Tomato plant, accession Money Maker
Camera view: bottom (45 deg); turntable rotation: 300 degrees
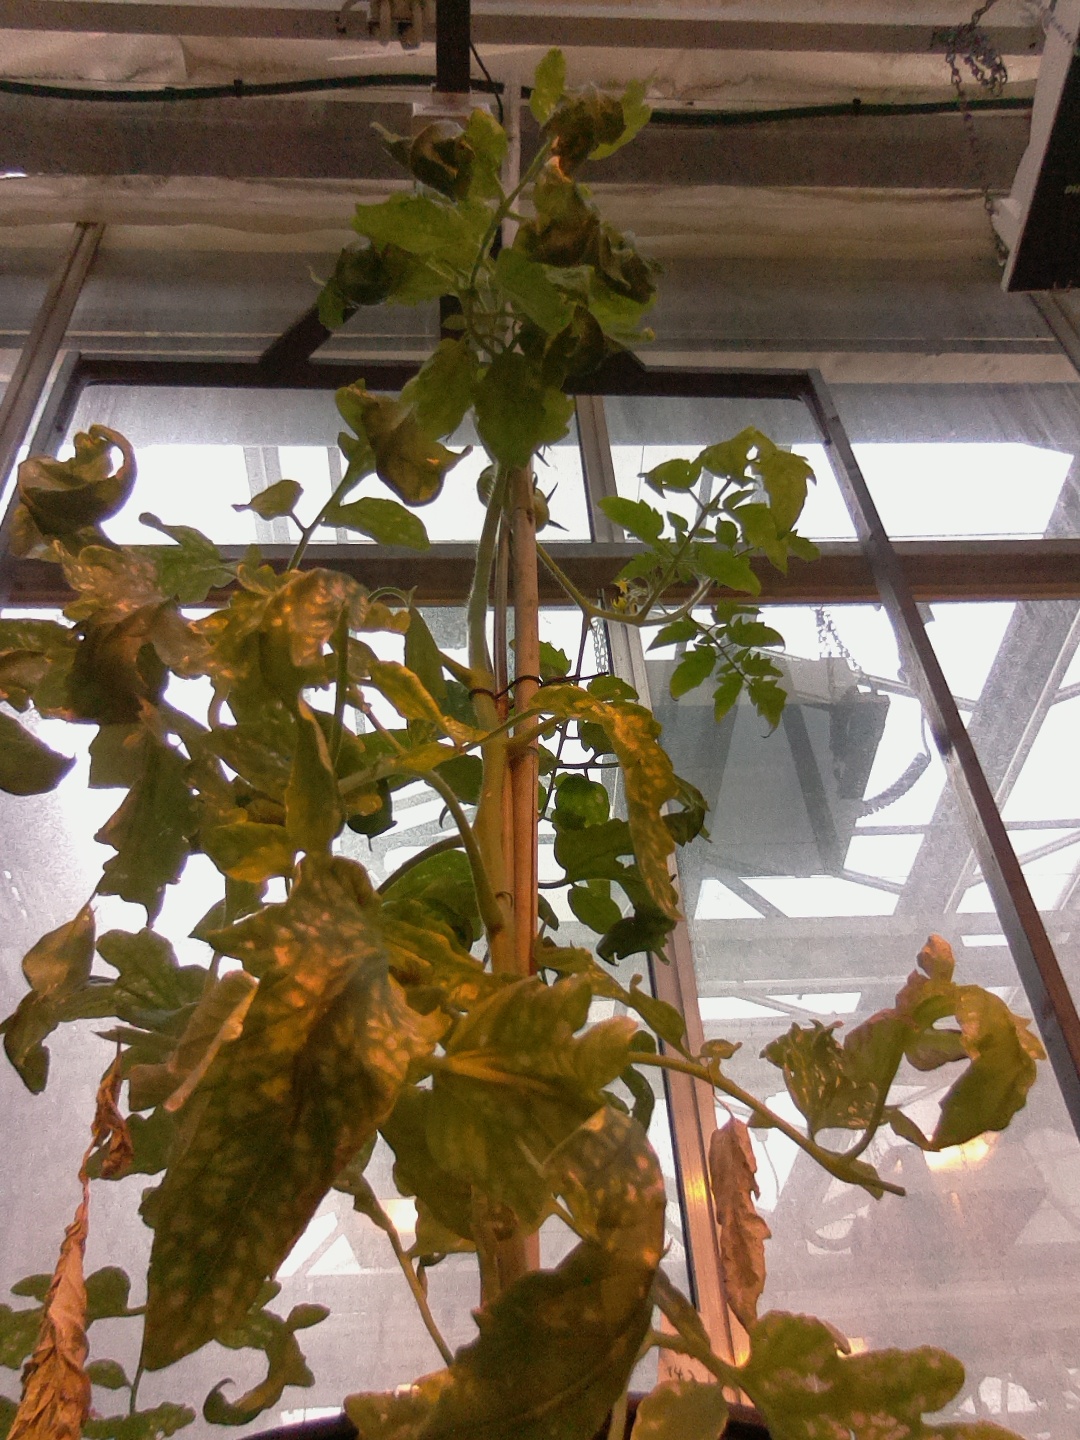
BBCH growth stage 74: 40%-50% of final fruit size